Moonstone Beach

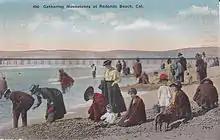
Moonstone Beach

Moonstone Beach was a tourist attraction in the beach community of Redondo Beach, California from the late 1880s to the early 1920s.